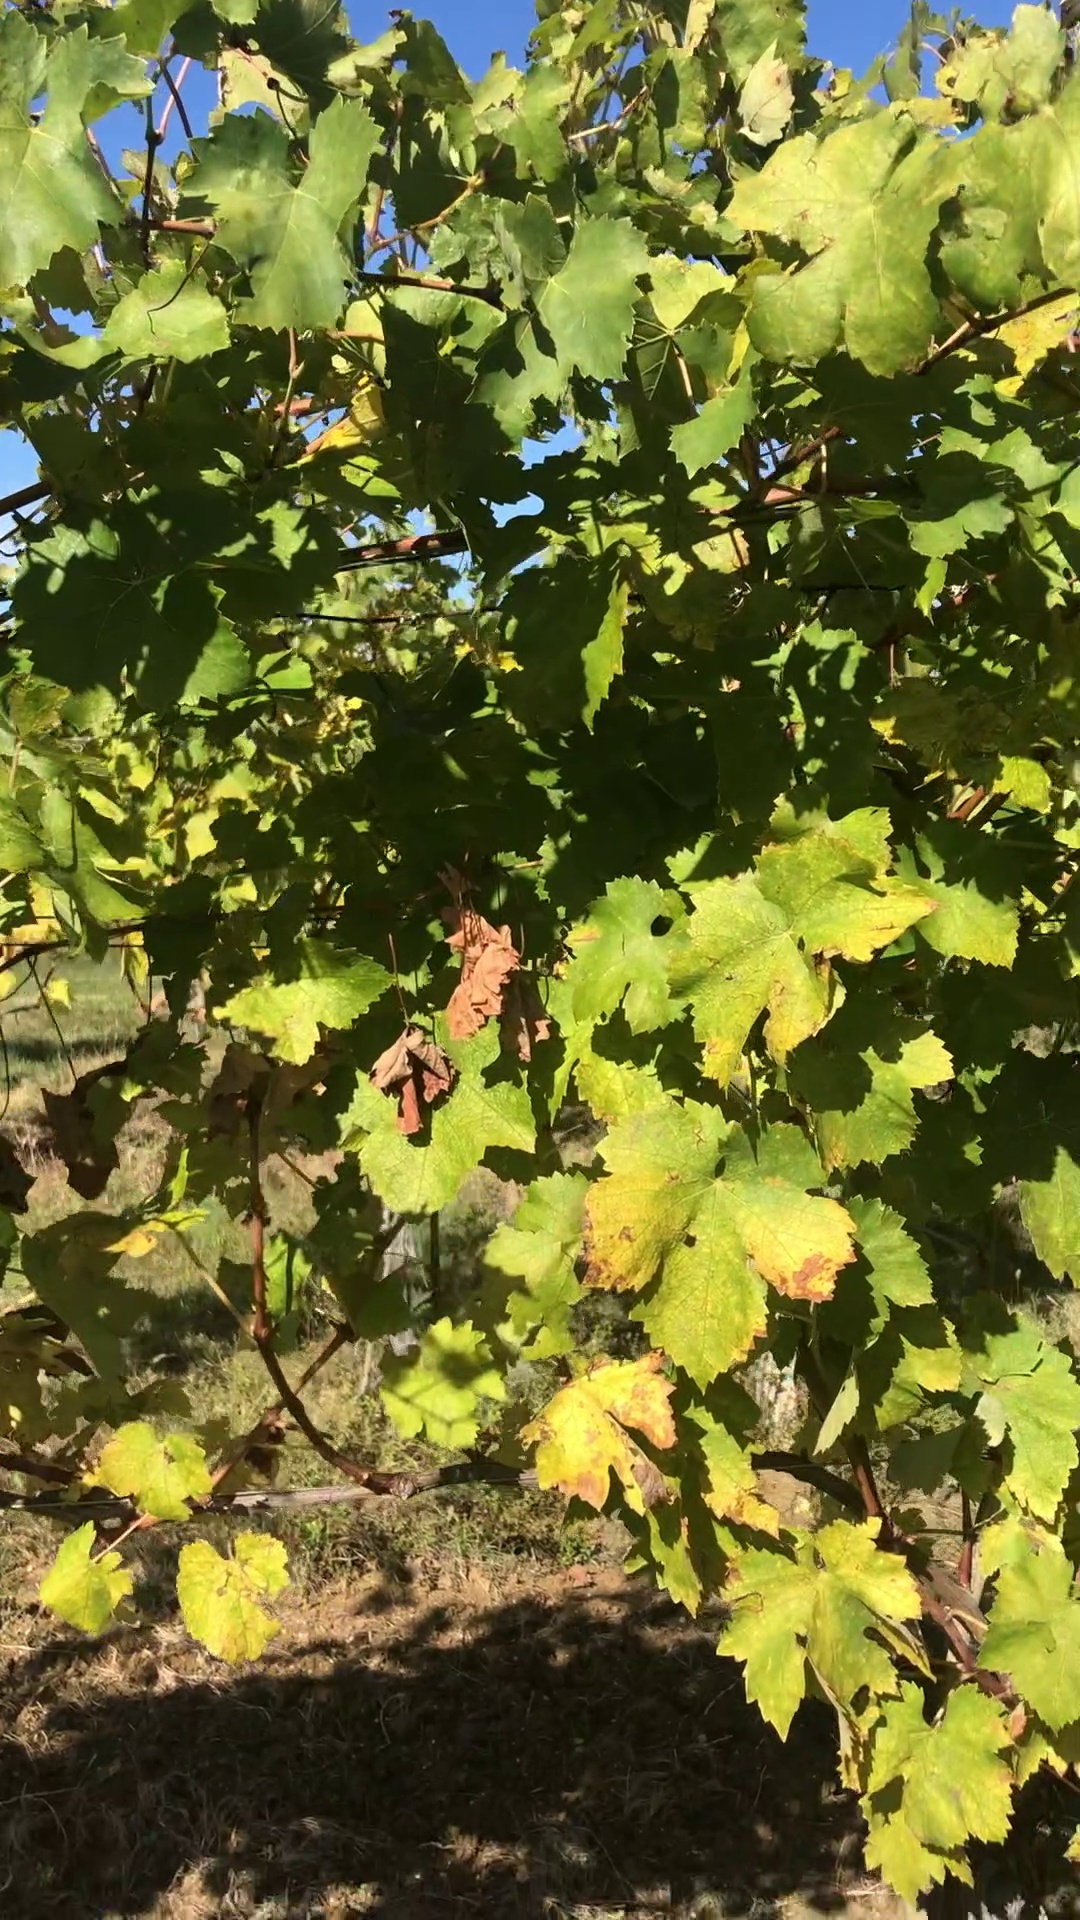
Label: healthy